United States military chaplains

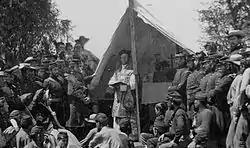
A Roman Catholic army chaplain celebrating a Mass for Union soldiers and officers during the American Civil War (1861–1865).

United States military chaplains hold positions in the armed forces of the United States and are charged with conducting religious services and providing counseling for their adherents. , there are about 3,000 chaplains in the United States Armed Forces among the active duty, reserve, and National Guard components.